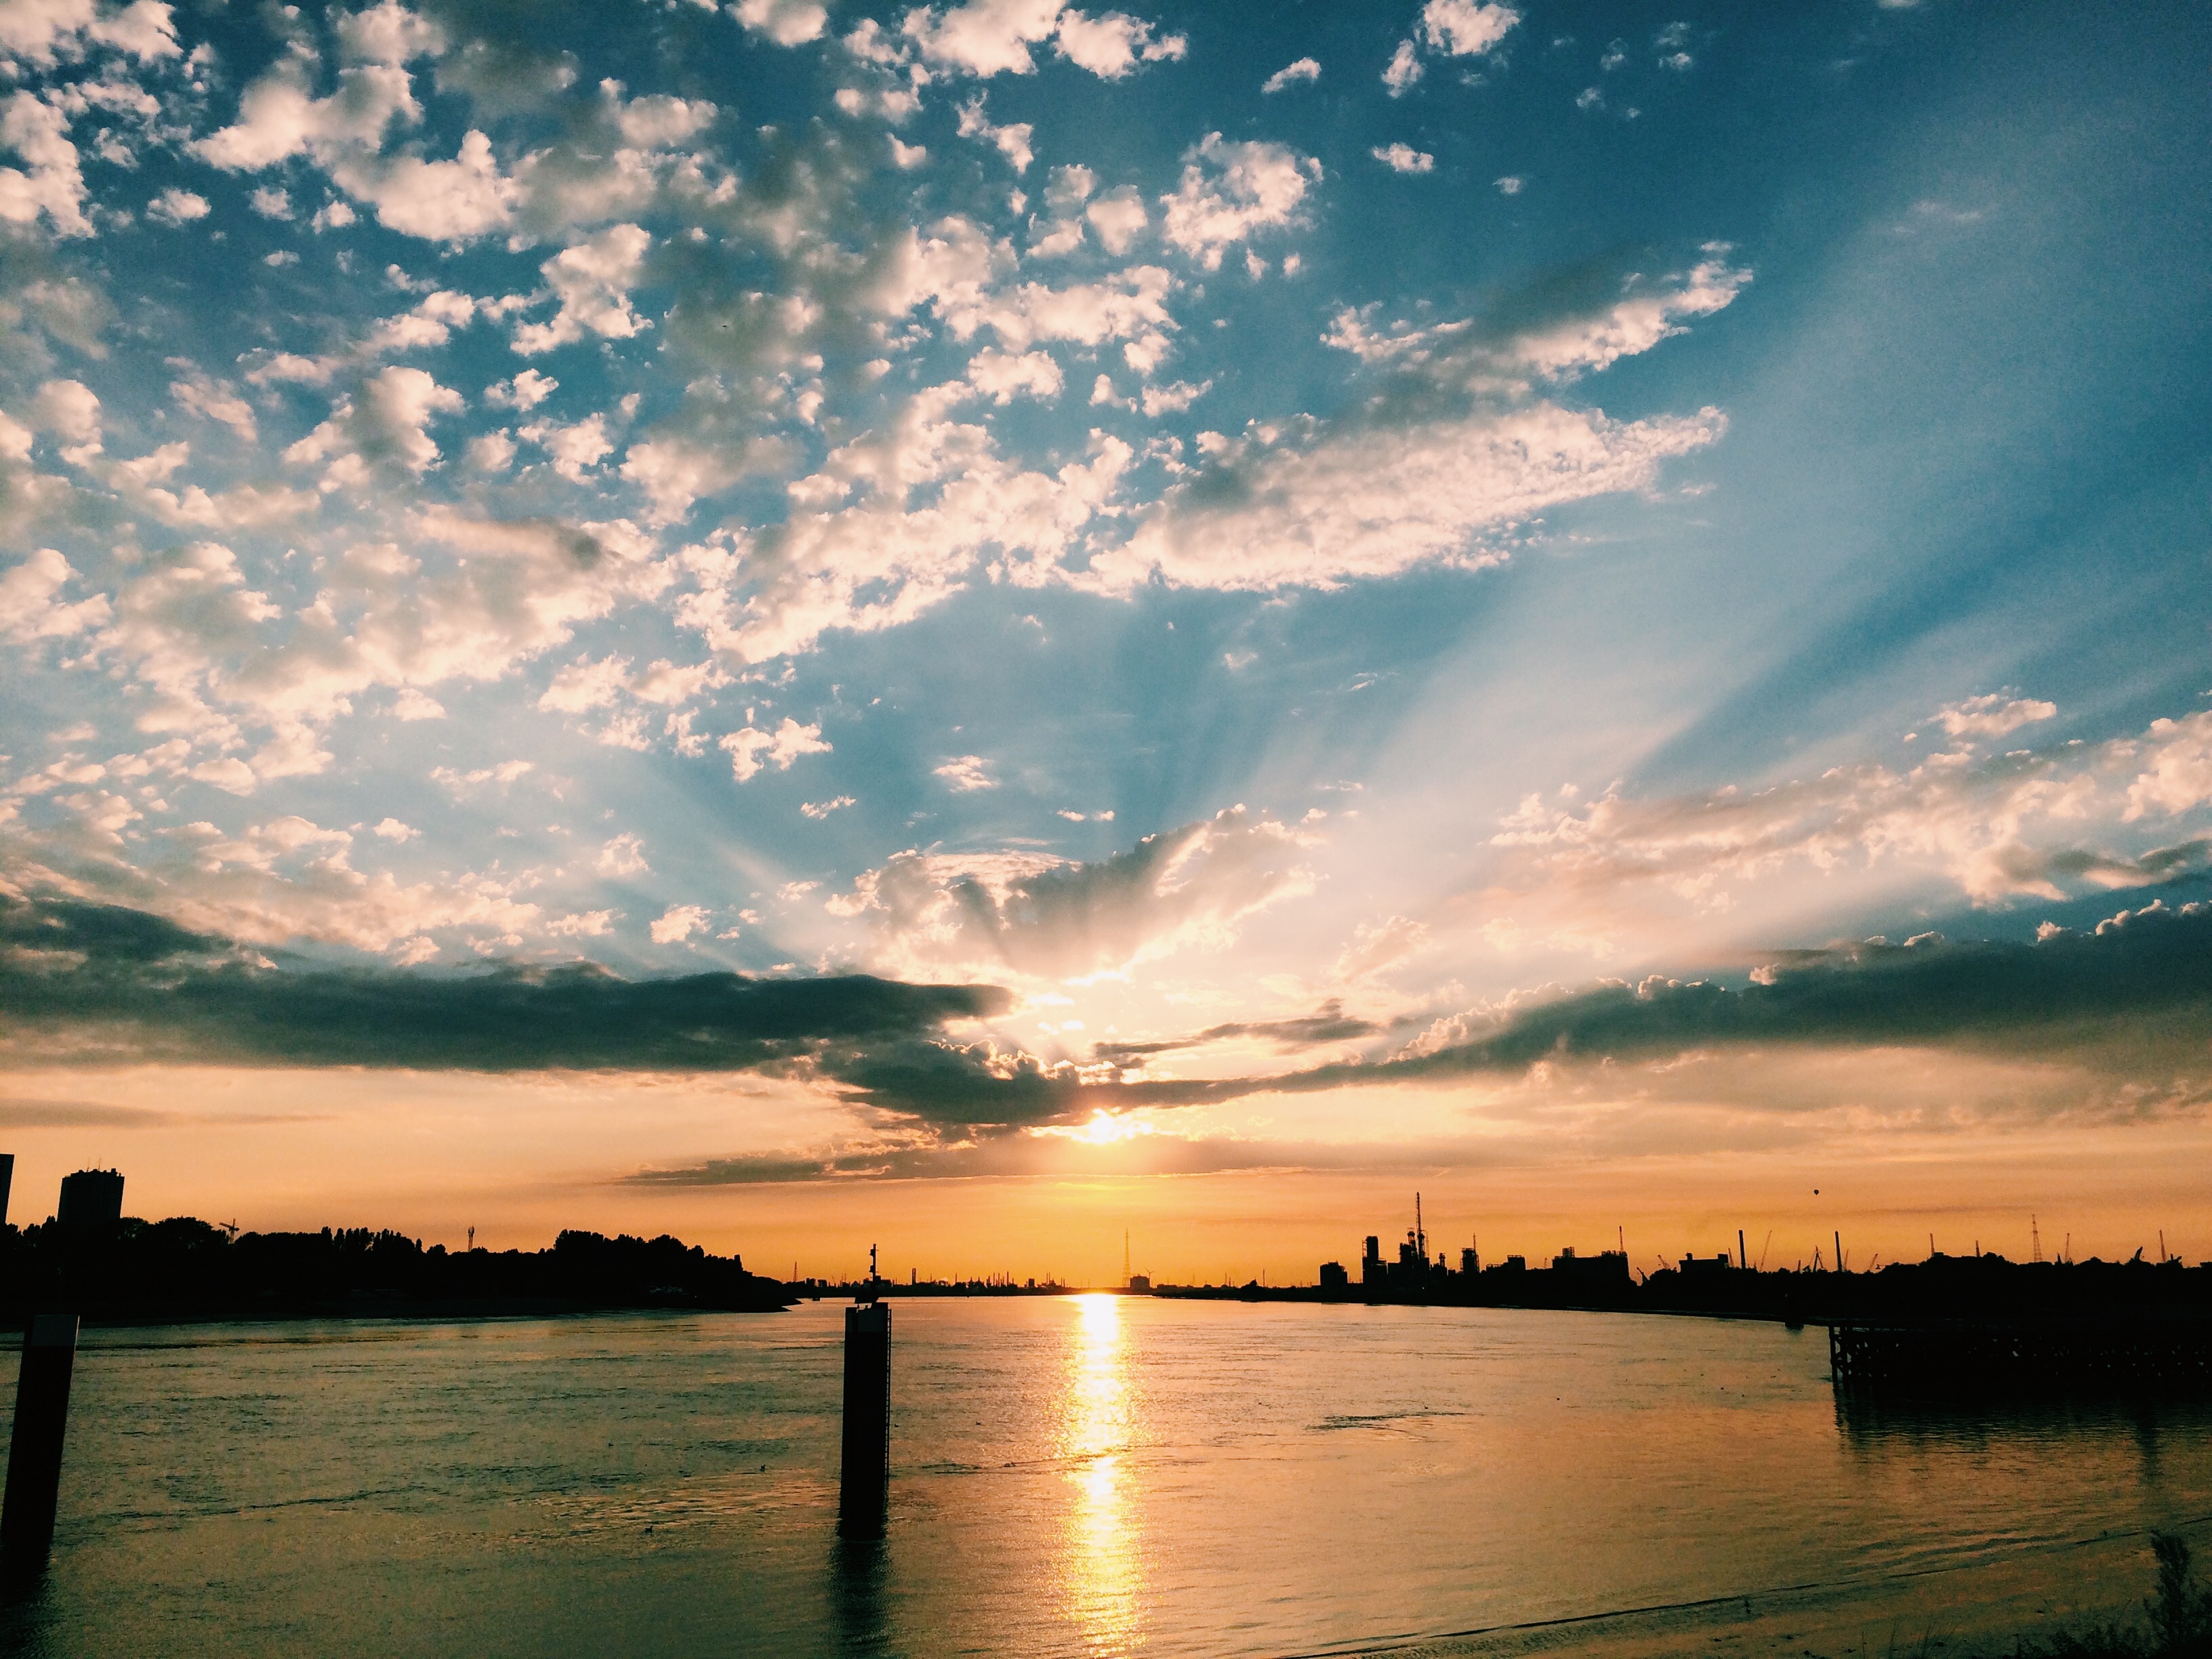
sea, nature, horizon, cloud, sky, sun, sunrise, sunset, sunlight, morning, lake, dawn, atmosphere, dusk, evening, reflection, loch, afterglow, meteorological phenomenon